Ludum Dare

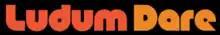
New Ludum Dare logo

Ludum Dare (LD; , meaning 'to give a game', also referenced as LDJAM) is a game jam competition. It was founded by Geoff Howland and was first held in April 2002. It is currently run by Mike Kasprzak, who has been part of the team since the beginning. Participants are required to create a video game that fits within a given theme in two or three days. Participants often release a time-lapse video of the development of their game.